Brittany

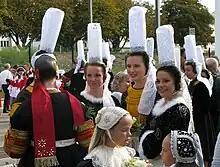
Breton women wearing the Bigouden distinctive headdress, one of the symbols of Breton identity

In 2017, the population in Region Brittany was estimated to 3,318,904 and Loire-Atlantique had around 1,394,909 inhabitants, thus historical Brittany's population can be estimated at 4,713,813, the highest in its history. The population in Region Brittany had grown by 0.9% between 1999 and 2000, and the growth rate reached more than 1% in Ille-et-Vilaine and Morbihan. The region around Rennes and the south are the more attractive areas, whereas the population is declining in the centre and in the westernmost parts. While most of the metropolitan areas are growing, the cities themselves tend to stagnate or regress, such as for Brest, Lorient, Saint-Brieuc and Saint-Malo. In 2017, Ille-et-Vilaine had 1,060,199 inhabitants, it was followed by Finistère 909,028 inhabitants, Morbihan 750,863 inhabitants, and Côtes-d'Armor, with 598,814 inhabitants.